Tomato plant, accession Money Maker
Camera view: horizontal (90 deg, fisheye); turntable rotation: 210 degrees
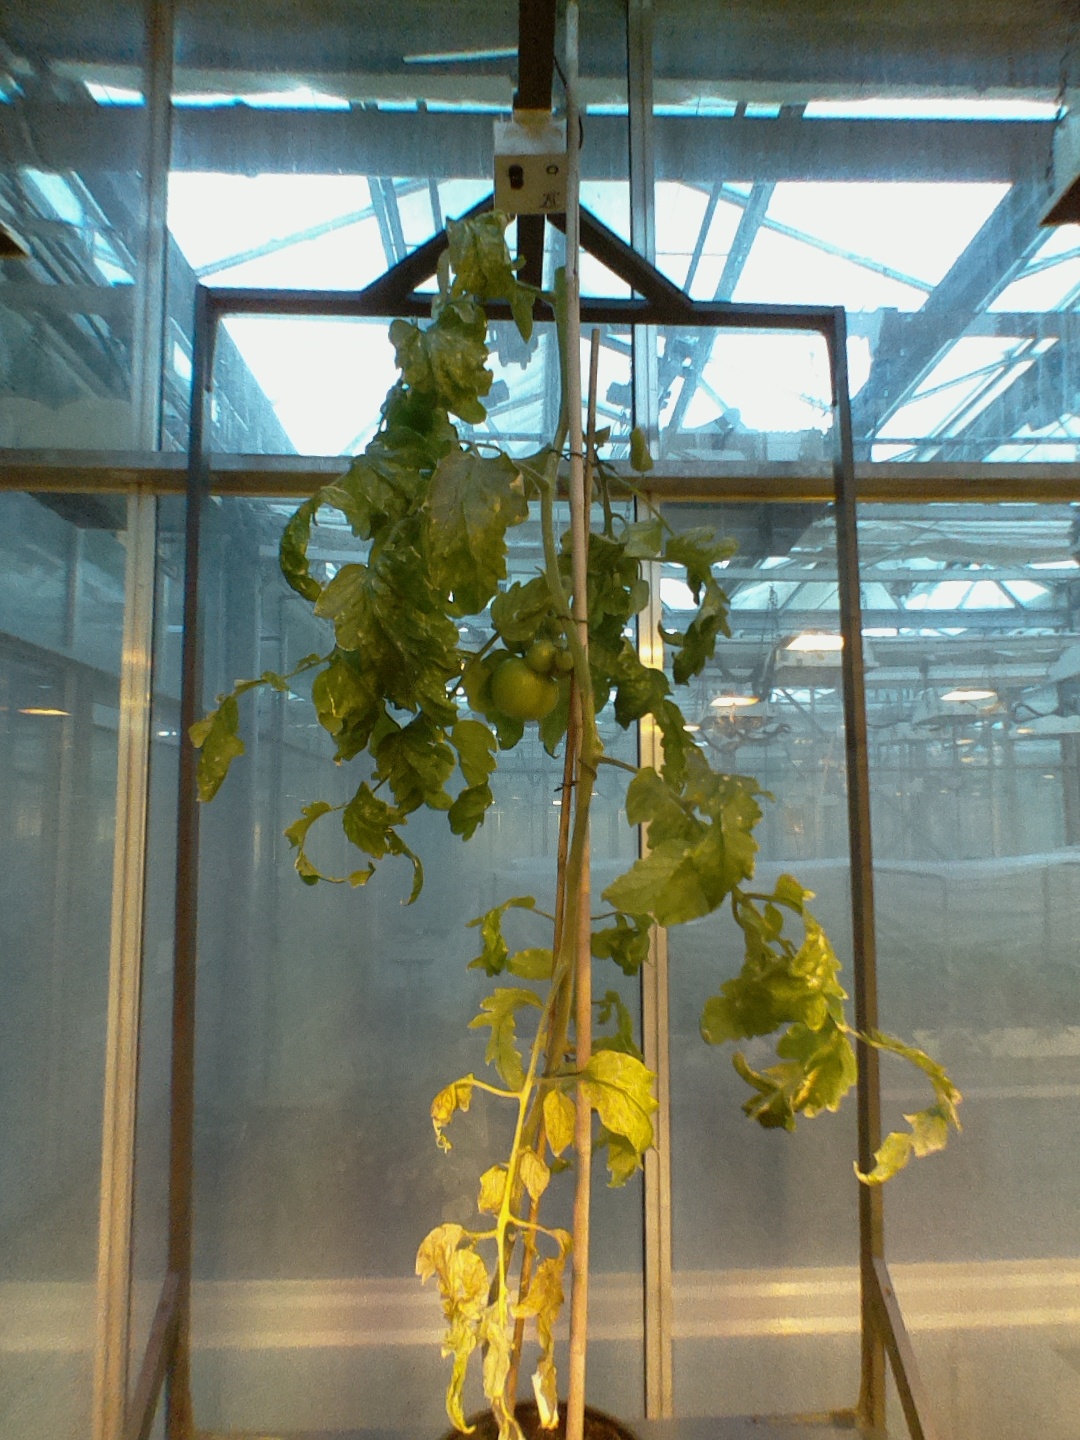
BBCH growth stage 79: 90% -100% of final fruit size